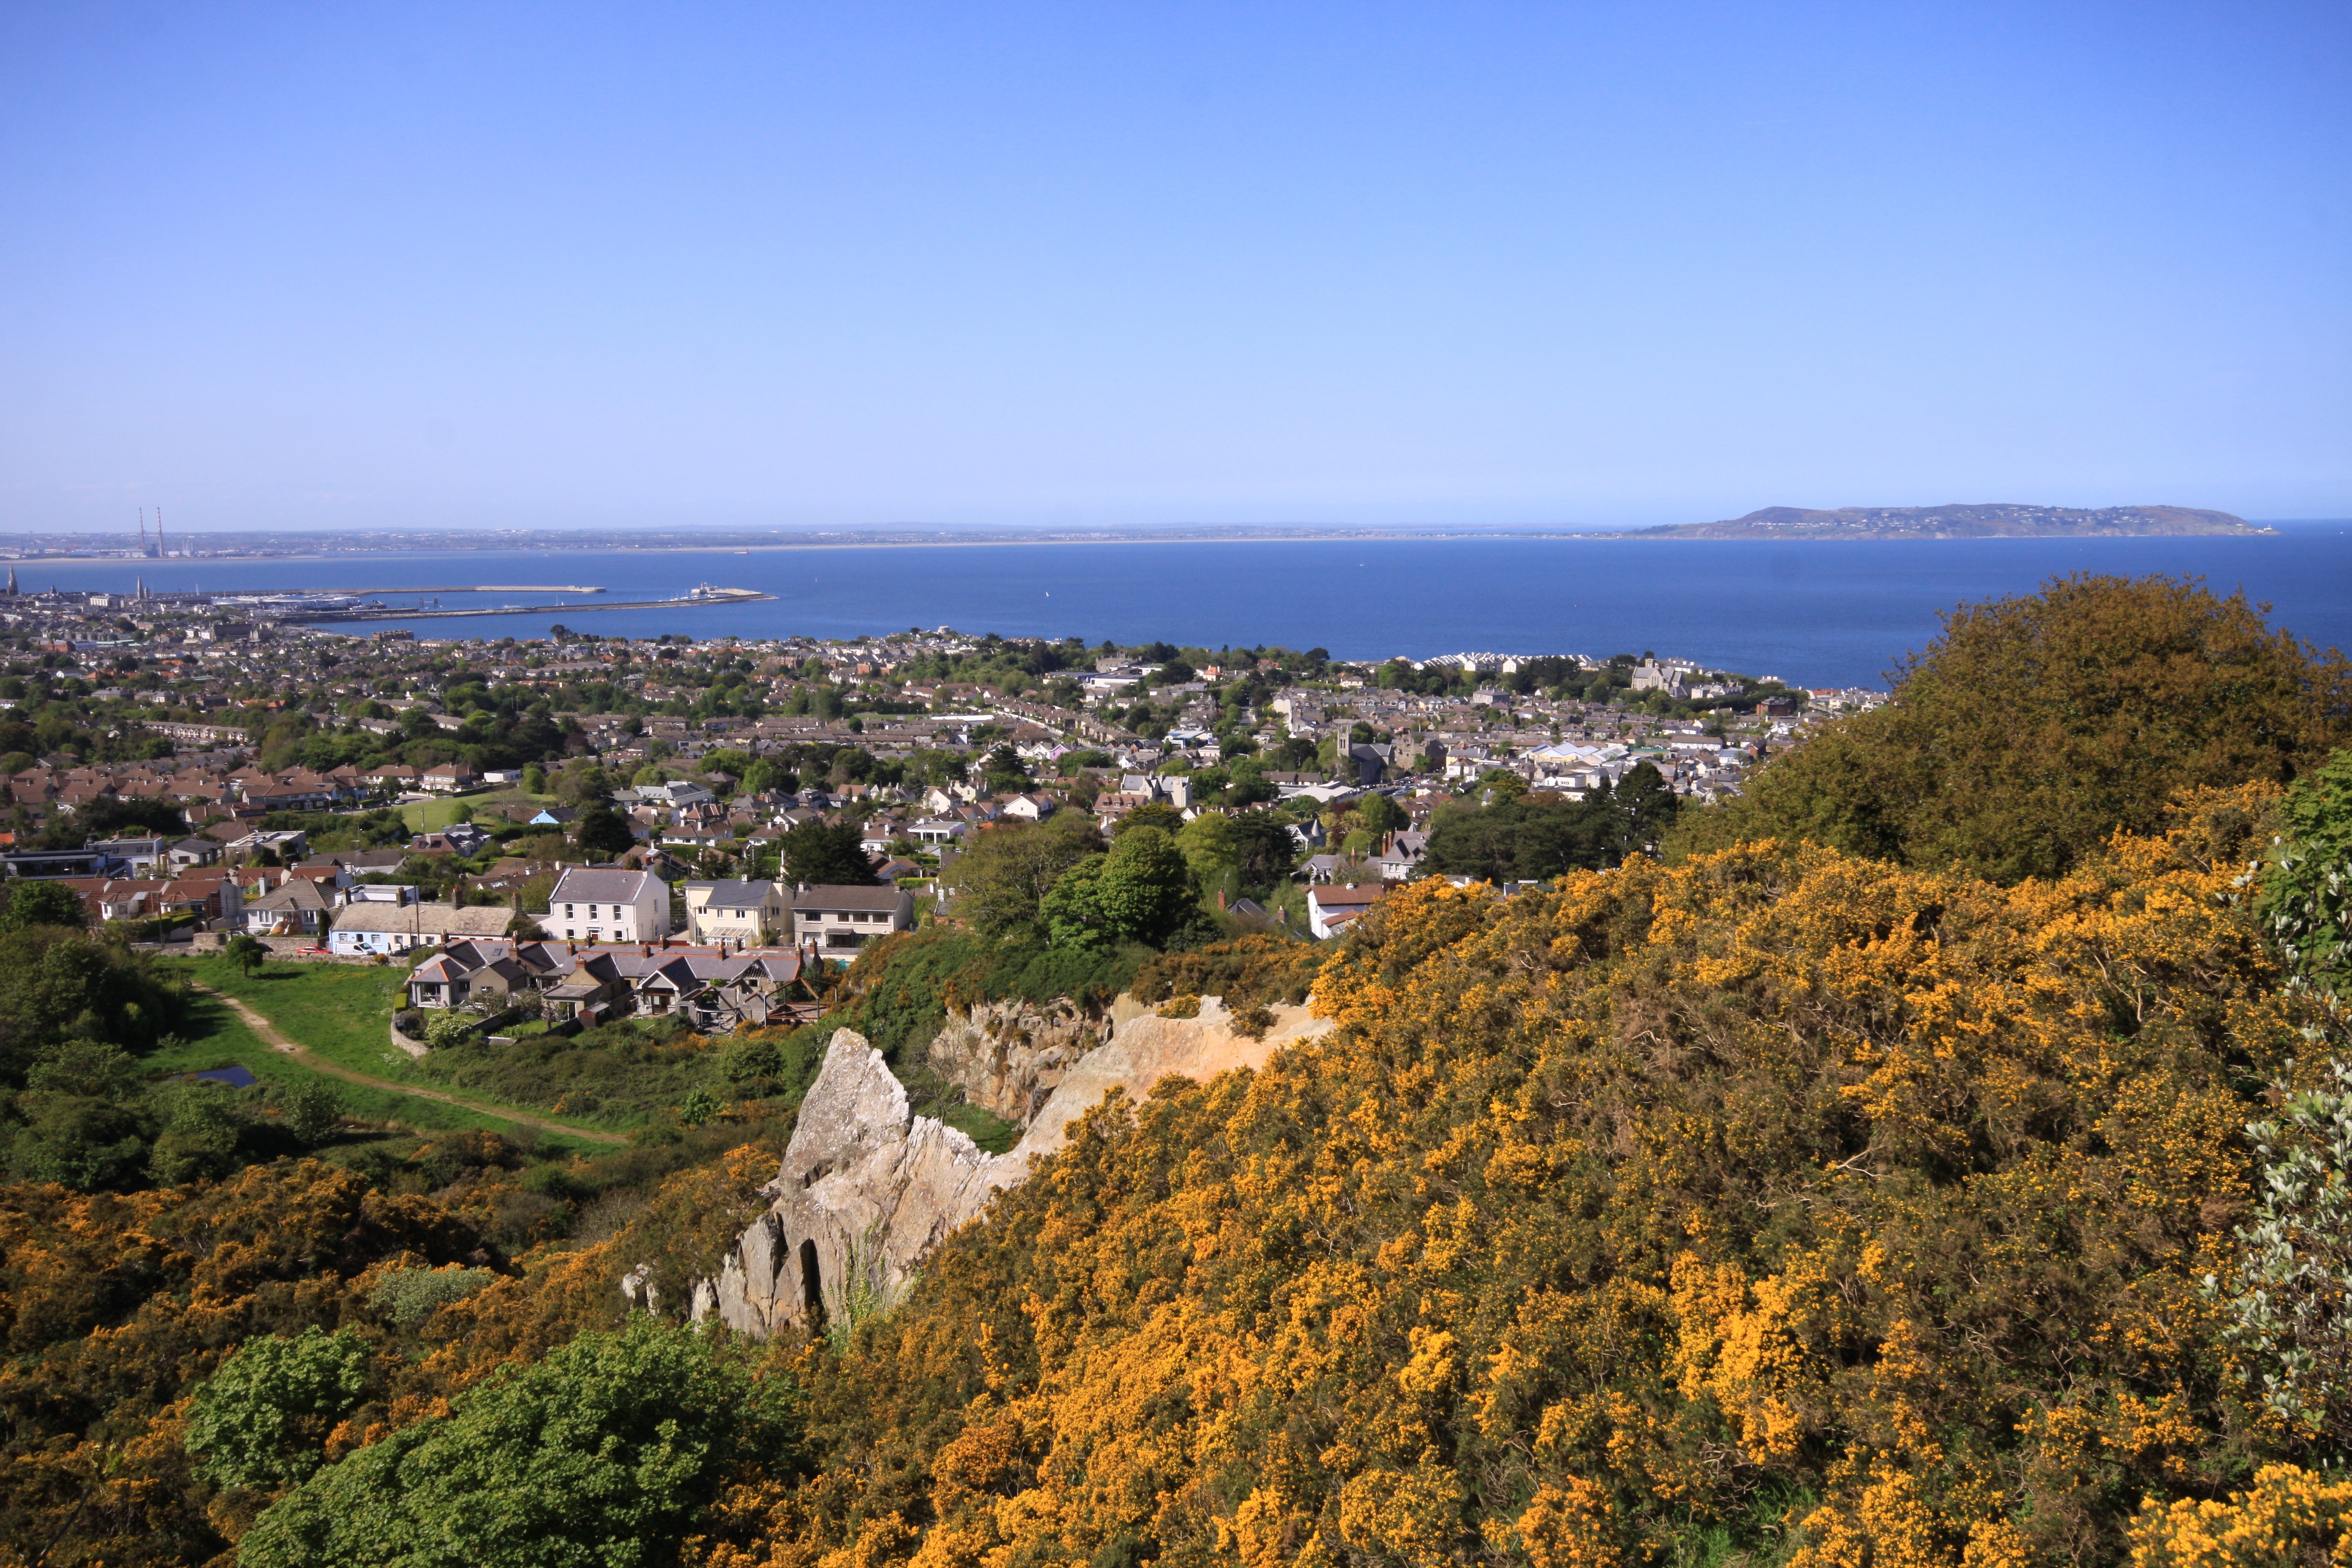
landscape, sea, coast, tree, rock, horizon, mountain, hill, view, cliff, terrain, ireland, cape, dublin, landform, aerial photography, nature ireland, dublin bay, dun laoghaire, geographical feature